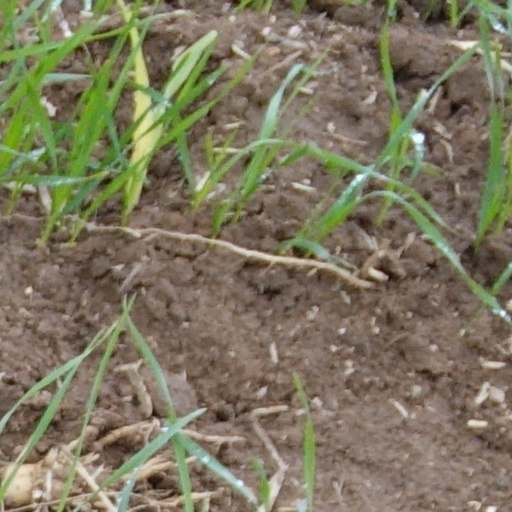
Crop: wheat